Lupita Tovar

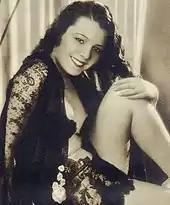
Tovar in a photograph taken for the Argentinian magazine "Cine Mundial" in May 1931.

In 1932, Tovar starred in the film "Santa", the first to have synchronized sound and image on the same celluloid strip.